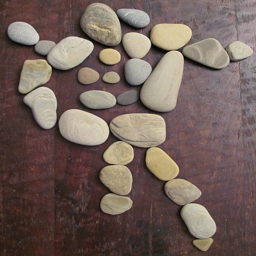
invite your child to arrange collected rocks in patterns on the coffee table